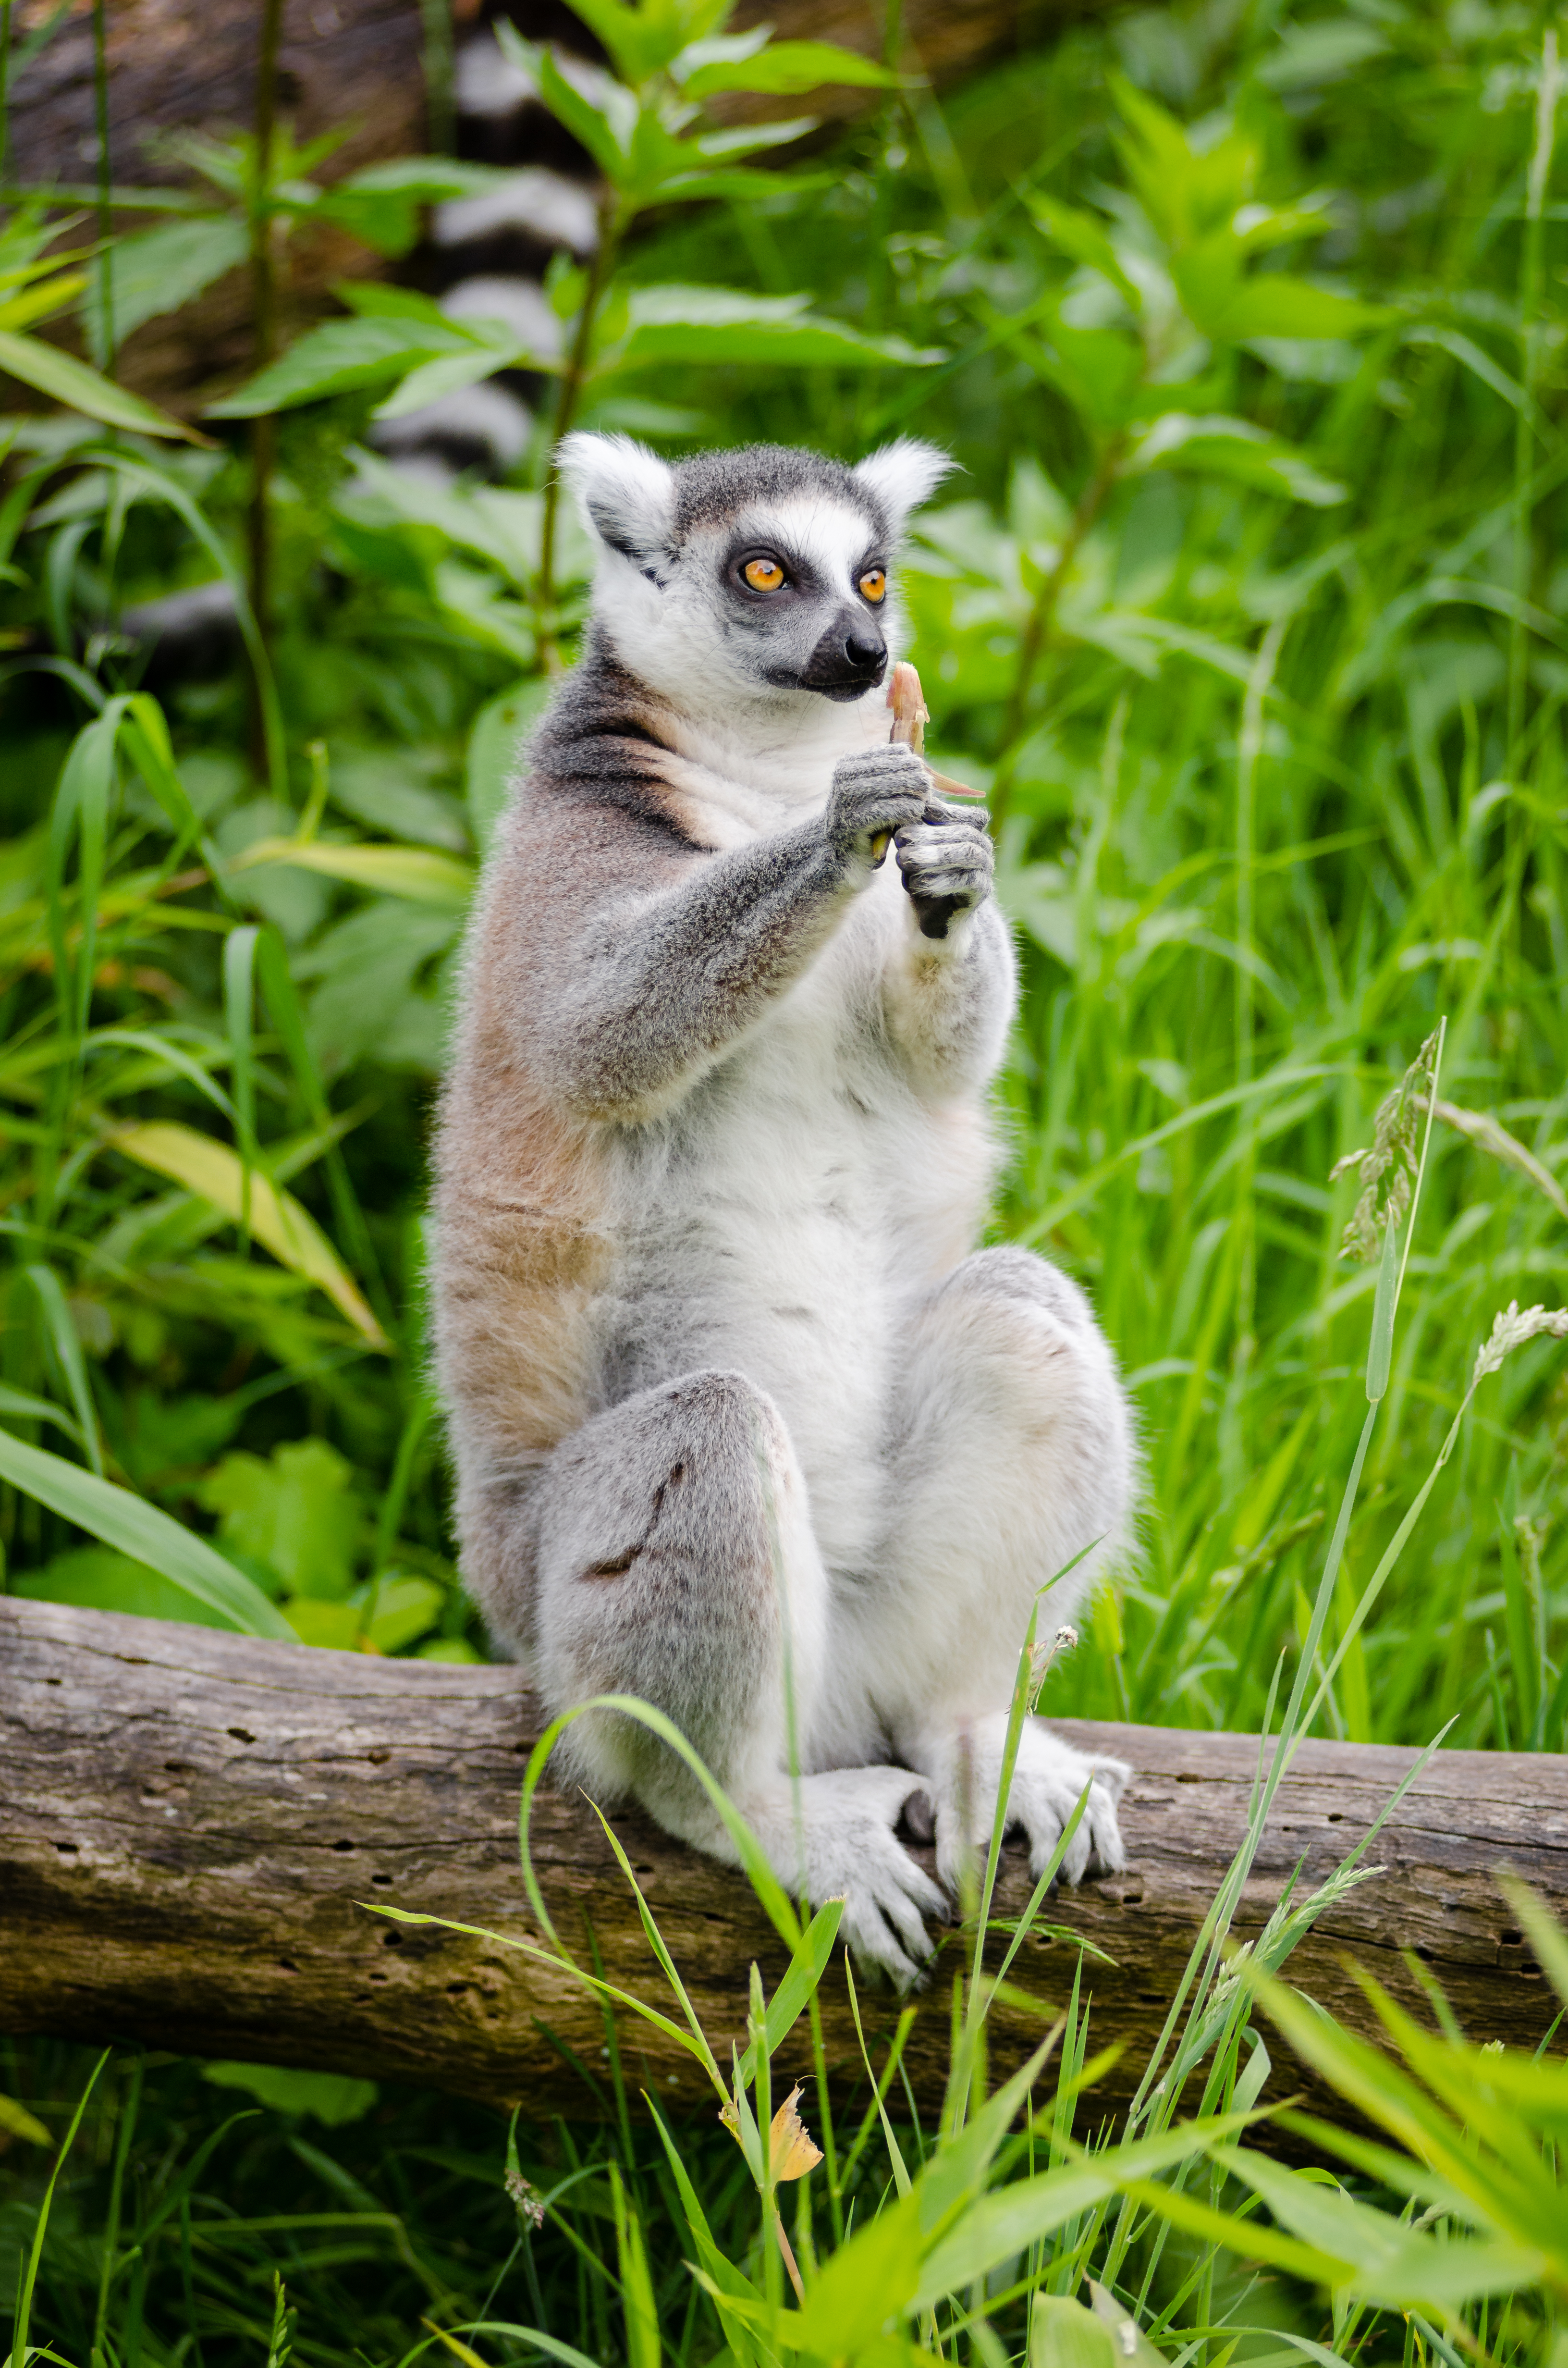
nature, forest, grass, animal, wildlife, zoo, mammal, fauna, primate, madagascar, vertebrate, habitat, lemur, marsupial, natural environment